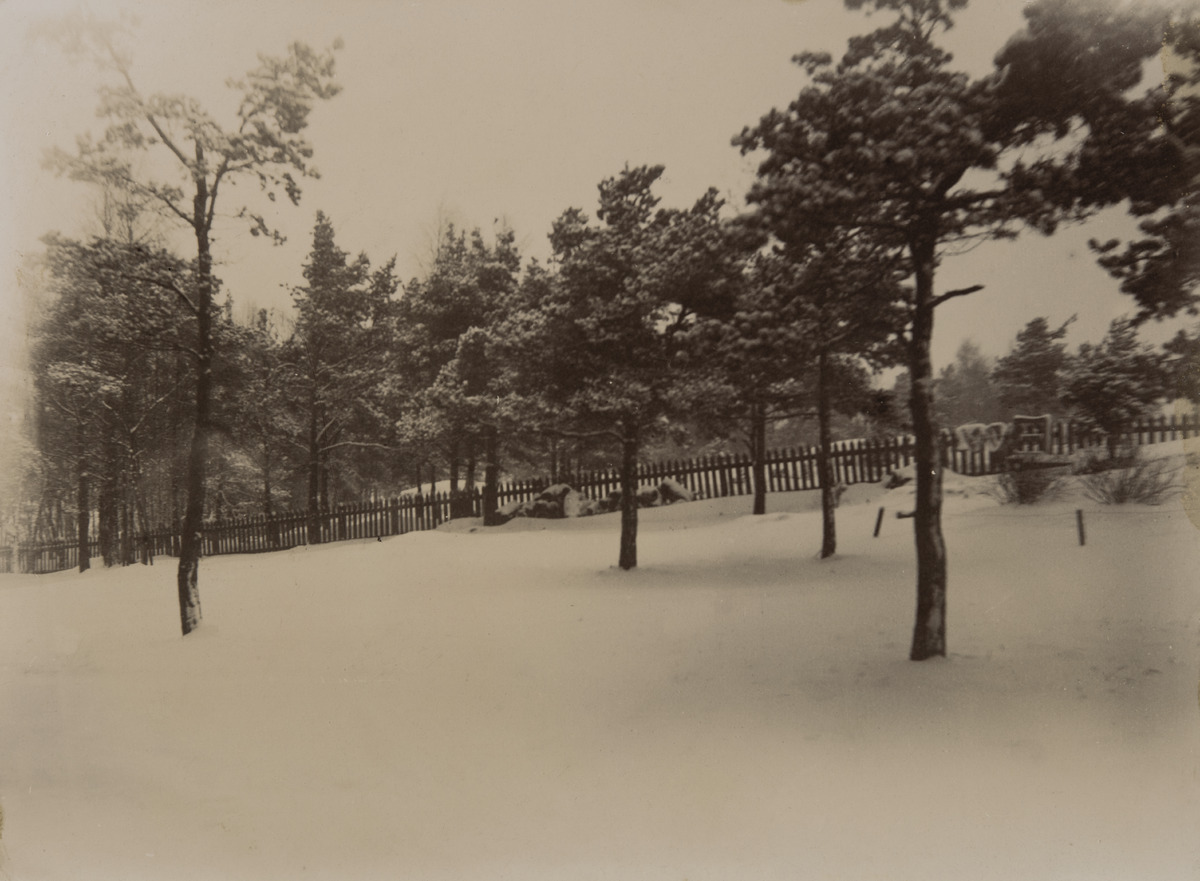
Talvinen näkymä Jätkäsaaresta
sisällön kuvaus: Talvinen näkymä Jätkäsaaresta. mustavalkoinen
Ajankohta: kuvausaika 1890 -luku
Paikka: Suomi, Uusimaa, Helsinki, Jätkäsaari Helsinki
Aiheet: saaret, puut, havupuut, männyt, aidat, lumi, talvi